Air Board (Australia)

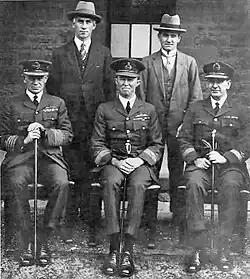
Members of the inaugural Air Board, pictured in 1928. Back row: Major P.E. Coleman (Secretary); A.C. Joyce (Finance Member). Front row: Group Captain S.J. Goble (Director of Personnel and Training); Air Commodore R. Williams (Director of Intelligence and Organisation); Wing Commander R.A. McBain (Director of Equipment).

The permanent Air Board was instituted on 9 November 1920 to oversee the day-to-day running of the proposed Australian Air Force that would succeed the extant AAC. The board's members consisted of Williams as Director of Intelligence and Organisation, Goble as Director of Personnel and Training, Captain (later Squadron Leader) Percy McBain as Director of Equipment, and Albert Joyce as Finance Member (FM). The selection of Williams and Goble was a compromise between the competing interests of the Army and Navy for control of Australia's air arm: Williams, formerly of the AFC and Australia's senior airman, was the Army's choice, and Goble, the RNAS veteran, was the Navy's. A superior policy-making and budgetary control body, the Air Council, was formed the same day as the Air Board and consisted of the Minister for Defence, the Chief of the General Staff, the Chief of the Naval Staff, the Controller of Civil Aviation, and two members of the Air Board (Williams and Goble). This arrangement ensured that the new Air Force would be, according to historian Chris Coulthard-Clark, "anything but an independent and co-equal third service". Part of the rationale was the youth of the Air Board's officers—Williams, Goble and McBain were all aged thirty or under—and their relative lack of administrative experience; it also gave the Army and Navy a greater say in how the new service should run. The Air Board and Air Council were made responsible for administering the AAC from 22 November.